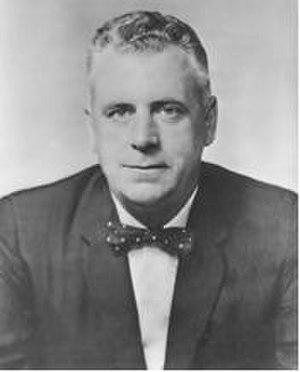
Rhode Island dispose de deux élus à la Chambre des représentants des États-Unis.